Expedition 1

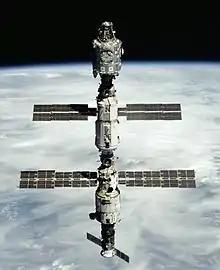
The configuration of the ISS at the start of Expedition 1. From top to bottom, the three modules are: "Unity", "Zarya" and "Zvezda".

In their first weeks on board, the Expedition 1 crew members activated critical life support systems and computer control, as well as unpacked supplies left behind for them by previous supply missions. At this time the station did not have enough electricity to heat all three pressurized modules, so "Unity" was left unused and unheated. "Unity" had been used for the past two years to allow U.S. flight controllers to command ISS systems and read station system data.